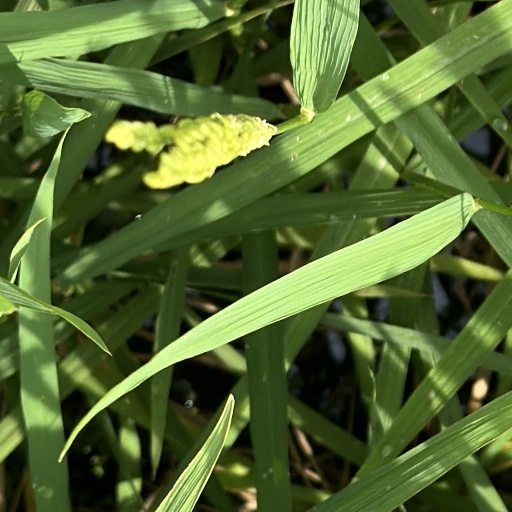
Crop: rice